Describe the emotion expressed in this image:  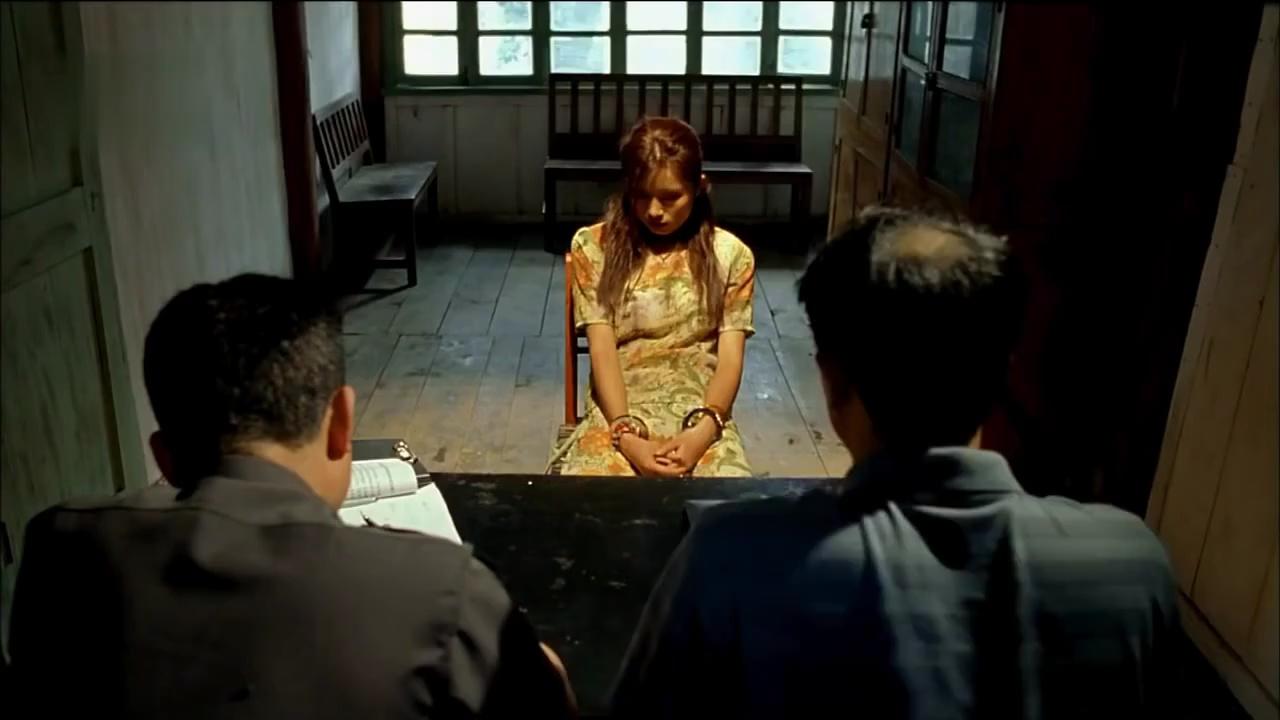
This person displays Pain, valence and arousal with low intensity.